Ait Attab

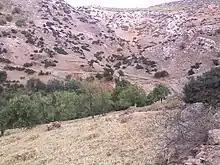
View of Ait Attab

Ait Attab valley is locally well known for its influence prior to, and resistance against French colonization. It is rumored in Azilal Province that the dam upstream at Bin el Ouidane was built by the French as a means of countering the valley's influence by controlling its water supply.